Nameless Gangster: Rules of the Time

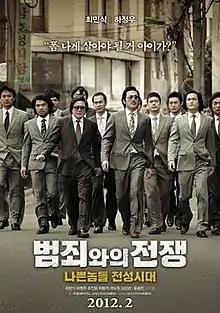
Promotional poster

Nameless Gangster: Rules of the Time is a 2012 South Korean gangster film directed by Yoon Jong-bin starring Choi Min-sik and Ha Jung-woo. The film is set in the 1980s and ’90s in Busan when corruption and crime was so rampant that the government declared war on it in 1990.